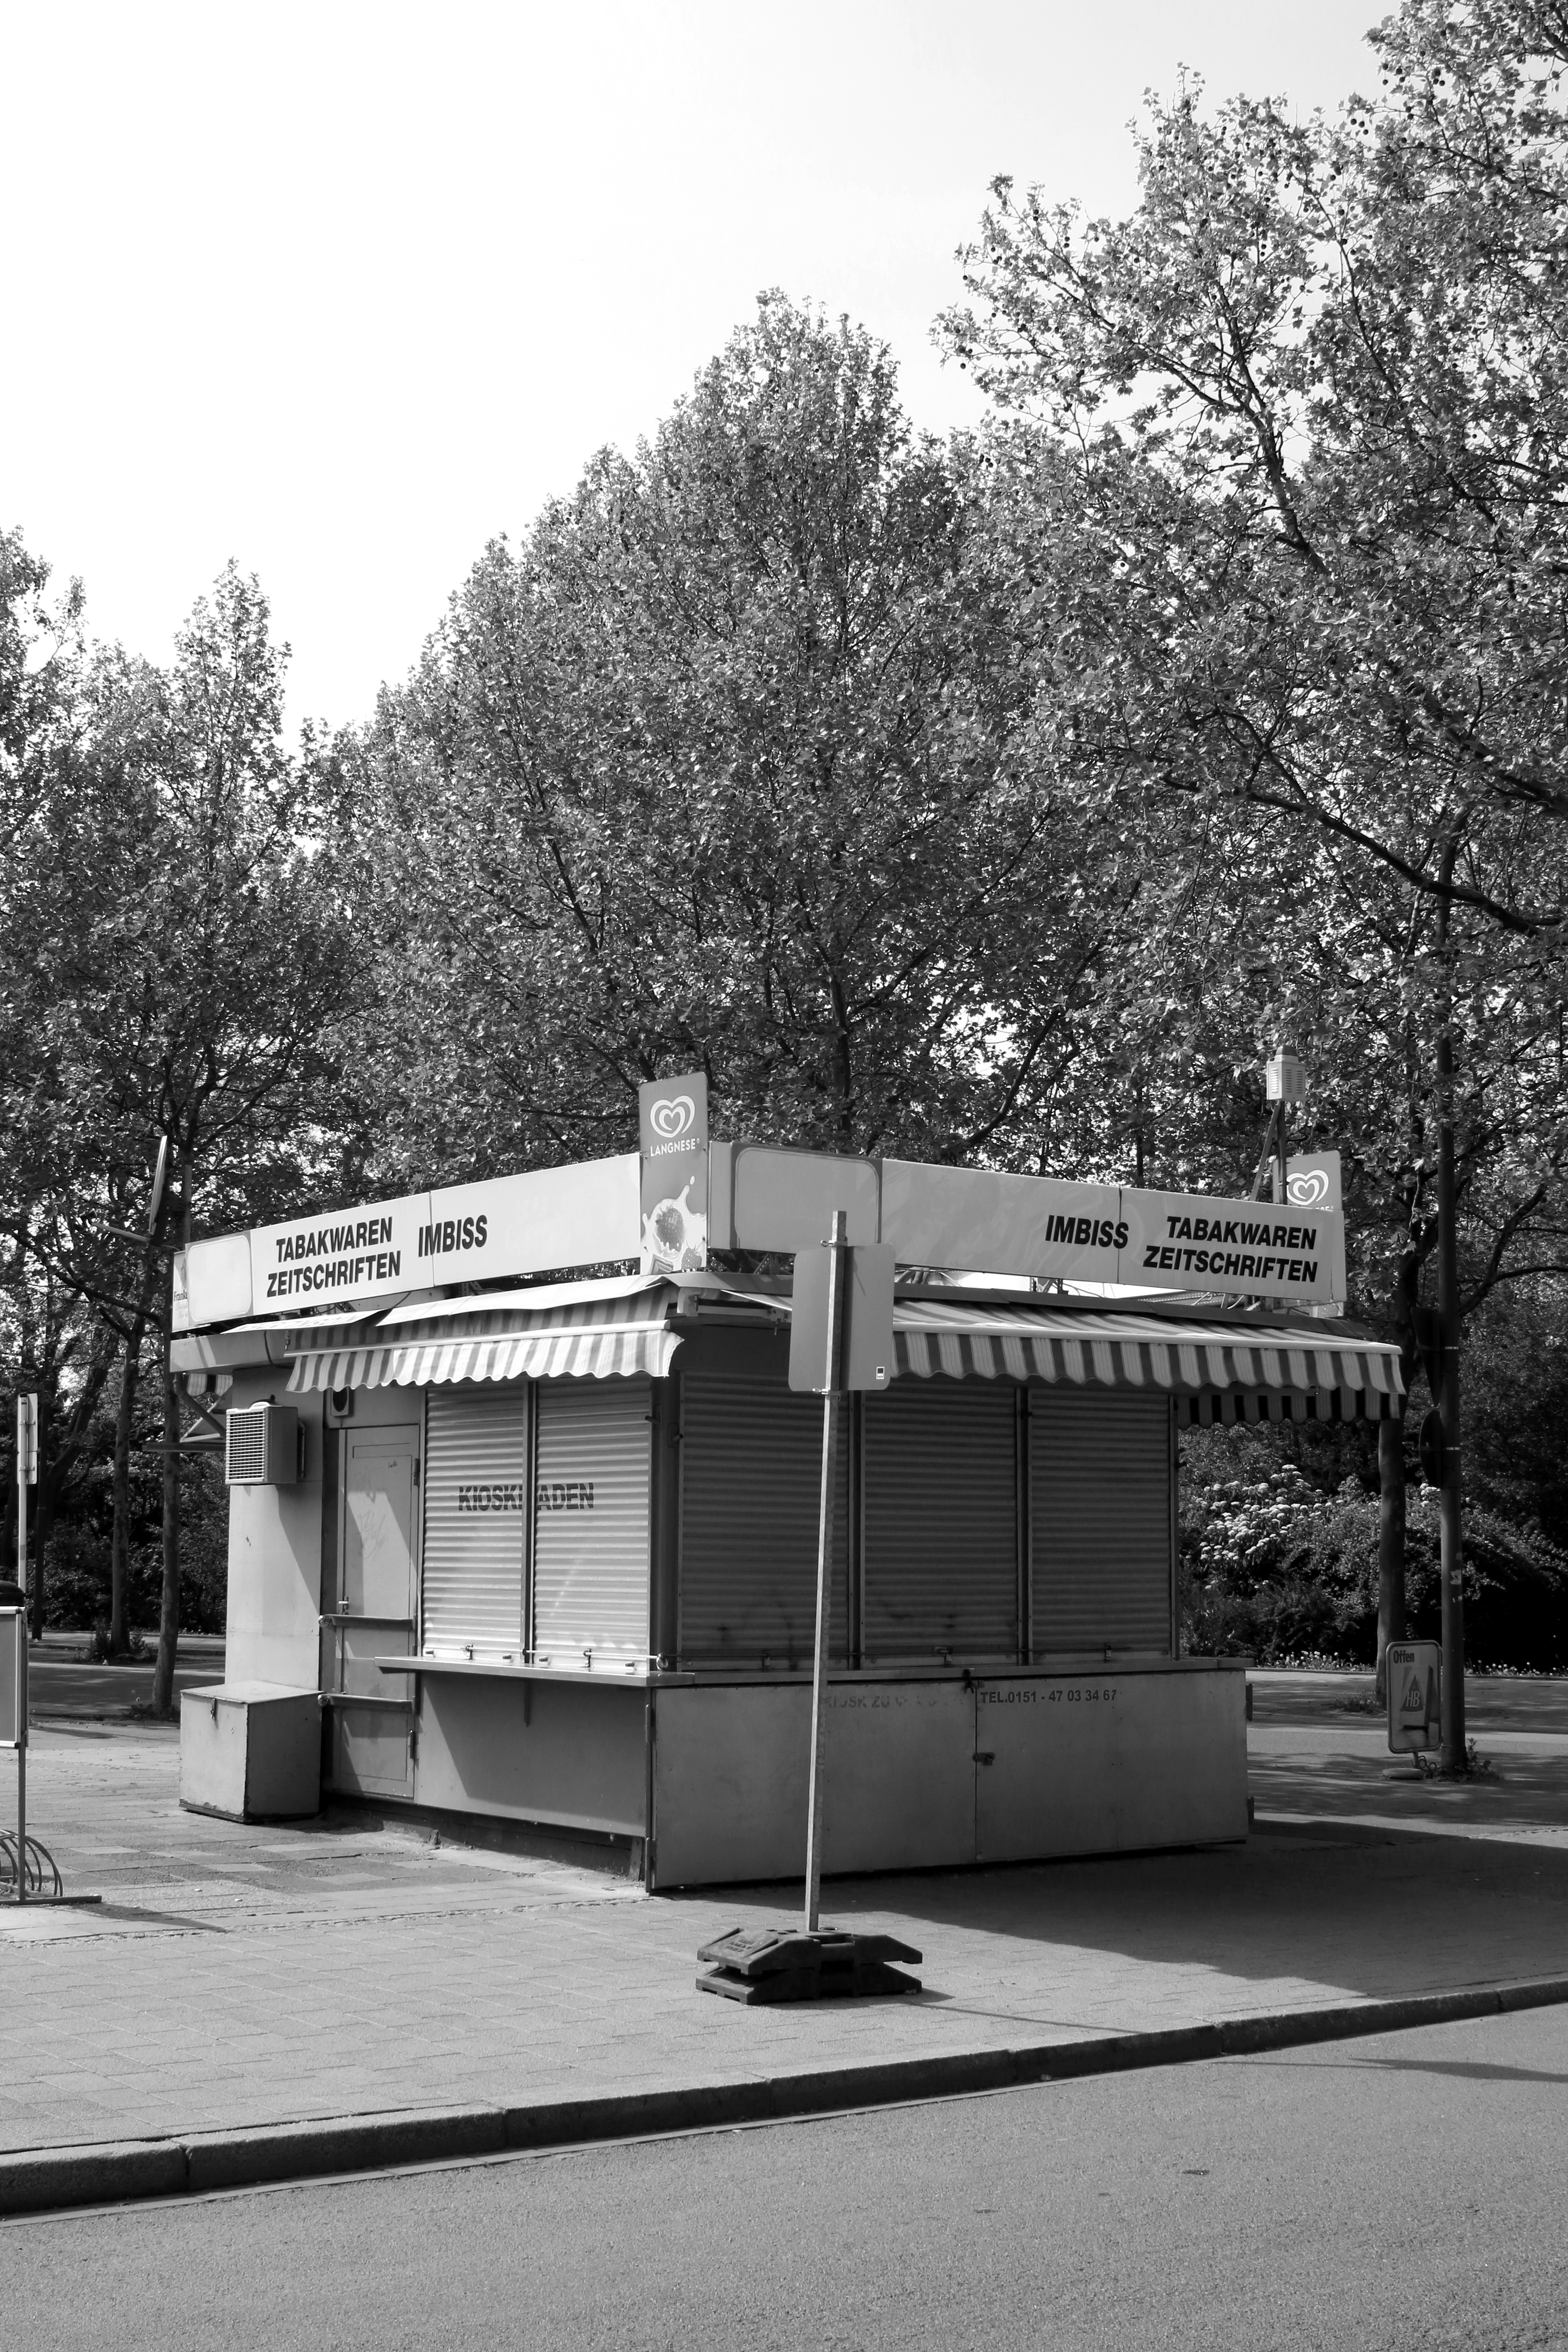
black and white, architecture, road, street, city, downtown, transport, vehicle, monochrome, bw, blackandwhite, blackwhite, alemania, allemagne, sw, schwarzweiss, schwarzweis, shape, germania, ludwigshafen, schwarzweissfotografie, schwarzweisfotografie, ludwigshafenrhein, ludwigshafenrh, urban area, monochrome photography, residential area